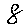
Label: 8